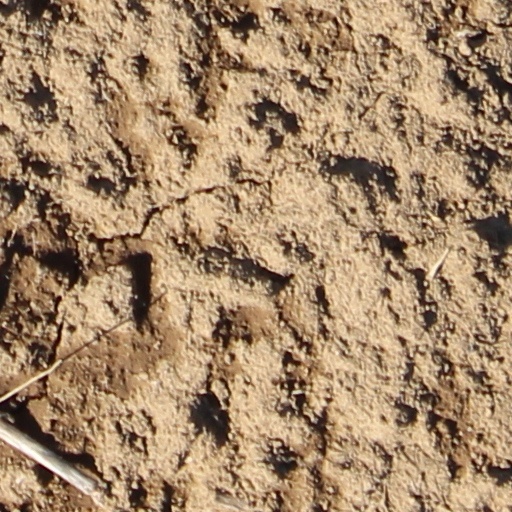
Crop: wheat